Ibalong Epic

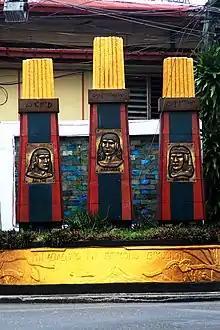
The Ibalon Monument which shows the four (4) heroes of the epic: Tambaloslos, Baltog, Handyong and Bantong in Legazpi City

The Ibálong, also known as Handiong or Handyong, is a 60-stanza fragment of a Bicolano full-length folk epic of the Bicol region of the Philippines, based on the Indian Hindu epics Ramayana and Mahabharata. The epic is said to have been narrated in verse form by a native bard called "Kadunung".